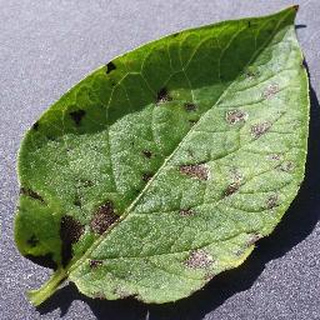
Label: potato_early_blight